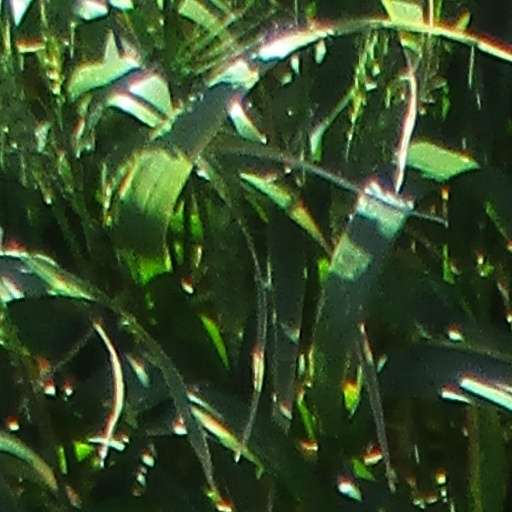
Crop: wheat